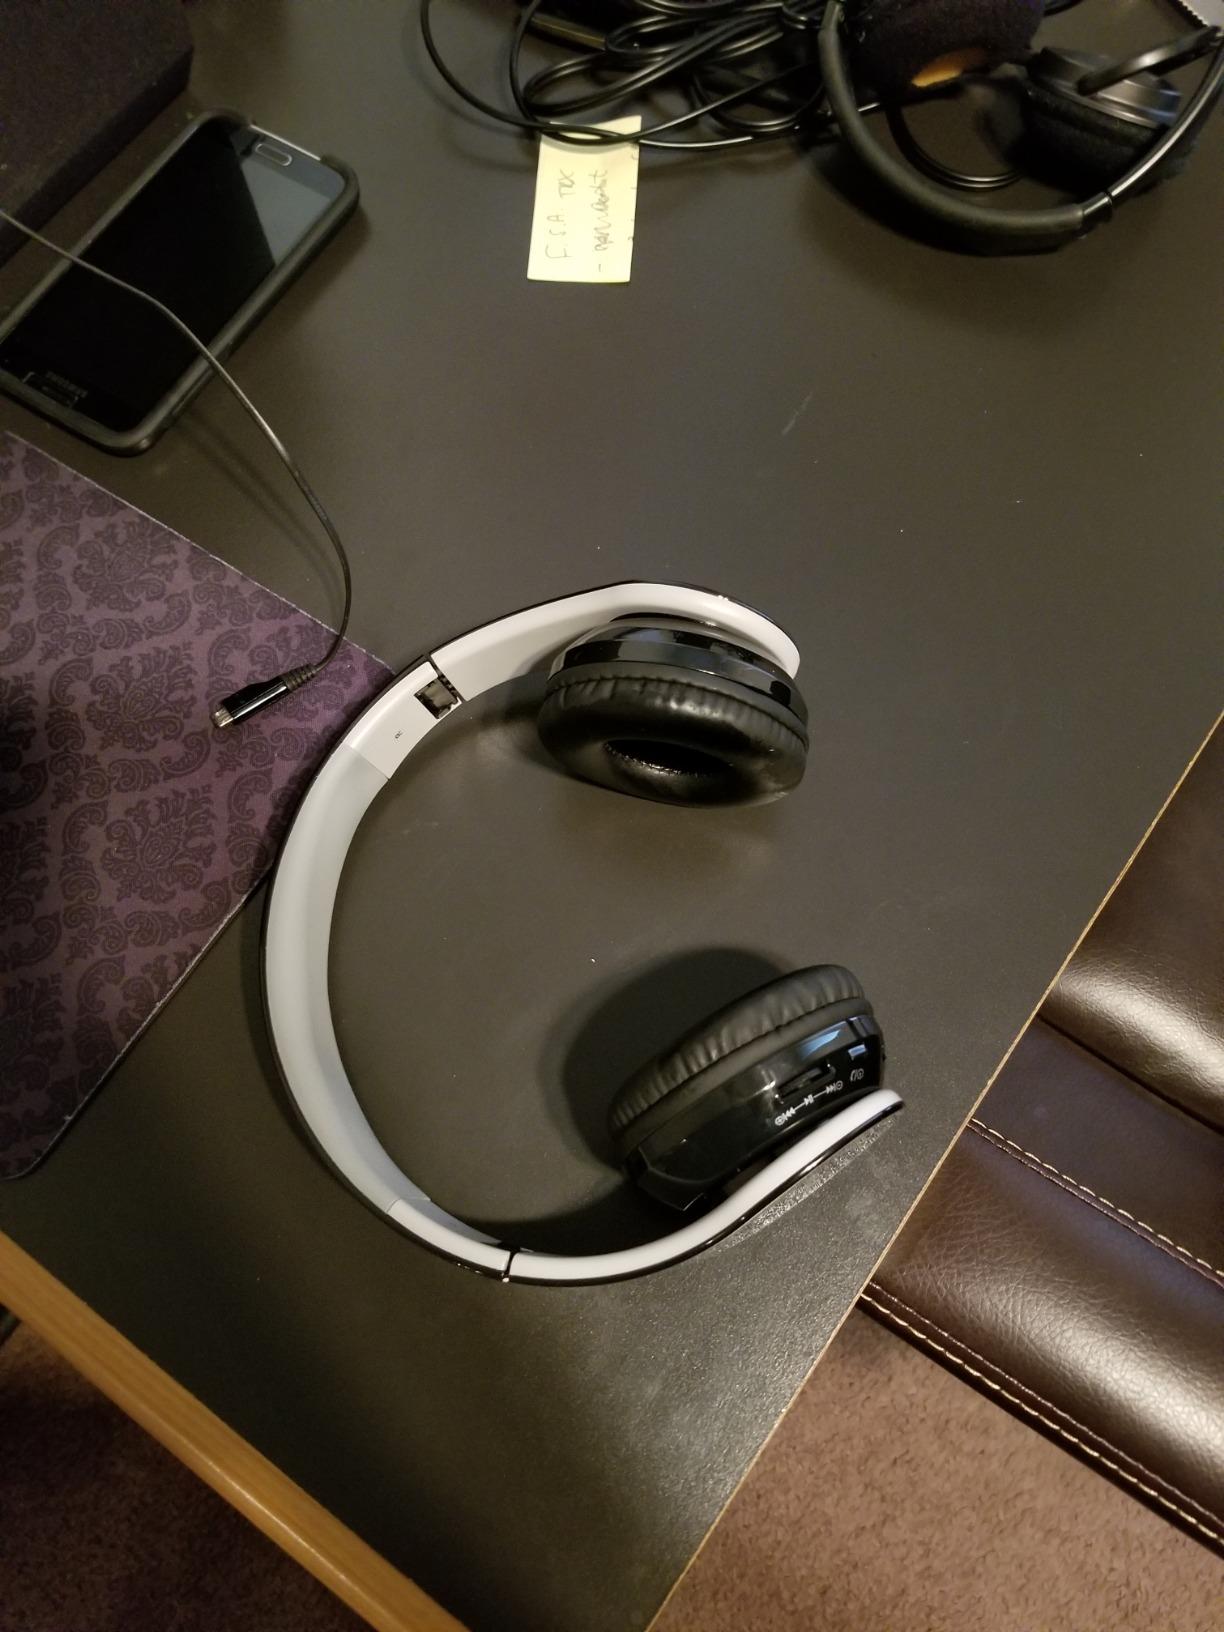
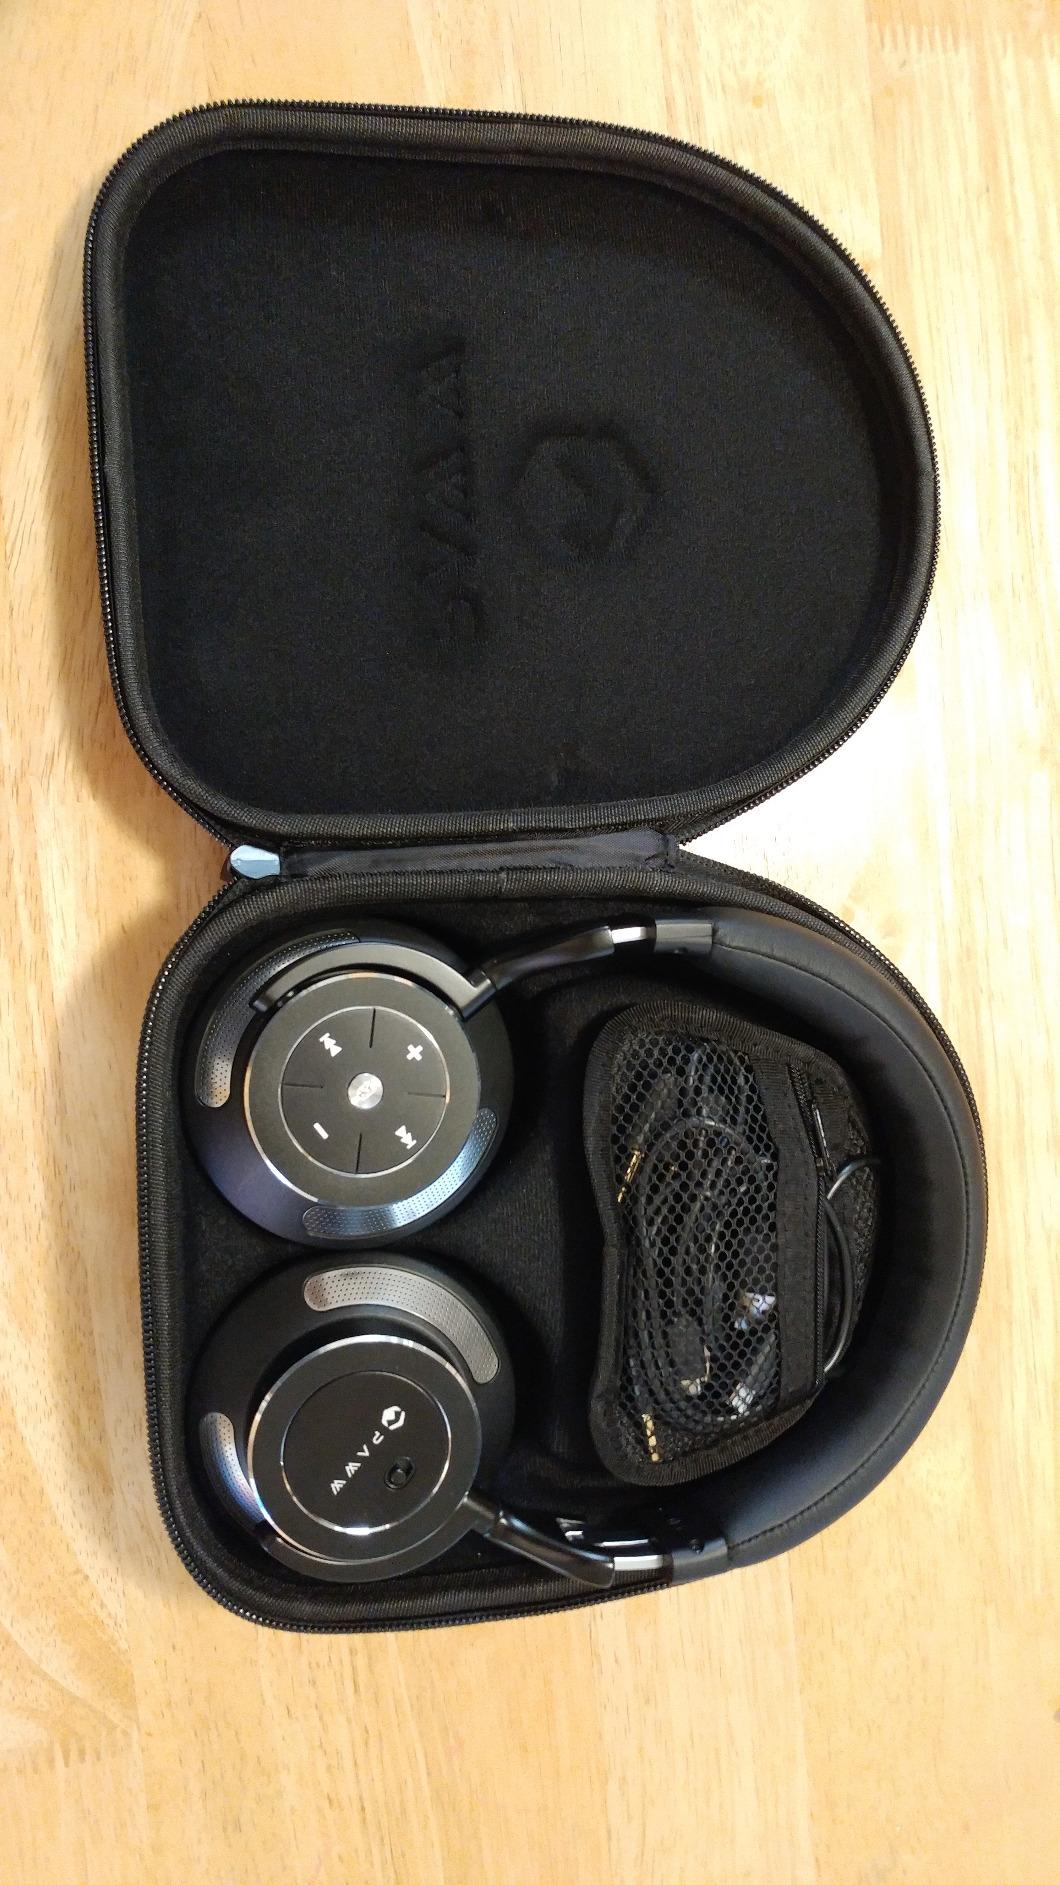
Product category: headphones
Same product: no